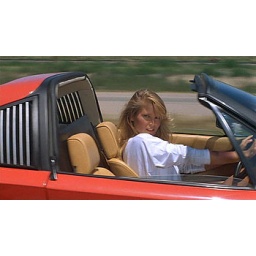
Hot chick in funky red car